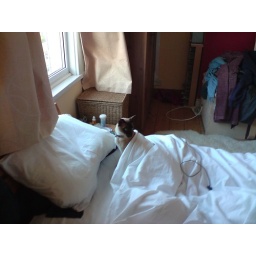
Ardie decided the best bed in the house was ours!